Preethiyinda

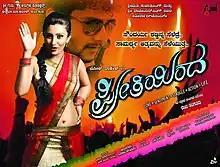
Theatrical release poster

Preethiyinda is a 2015 Indian Kannada-language romantic drama film directed by Raju Halaguru and starring Rakesh Adiga and Sonia Gowda with Avinash in a supporting role.